American logistics in the Western Allied invasion of Germany

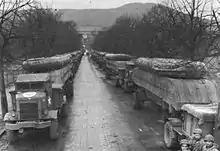

On 31 December 1944, ETOUSA had 52 divisions and 1,392,100 troops in combat support and service units. The theater had an authorized strength of 1,535,600 in combat support and service units, and it was planned to increase the number of divisions in the ETO to 61. In the original planning for the campaign, the War Department had reckoned on a division slice of 40,000, of whom 15,000 would be in the division itself, 15,000 in corps and army units, and 10,000 in the Communications Zone.